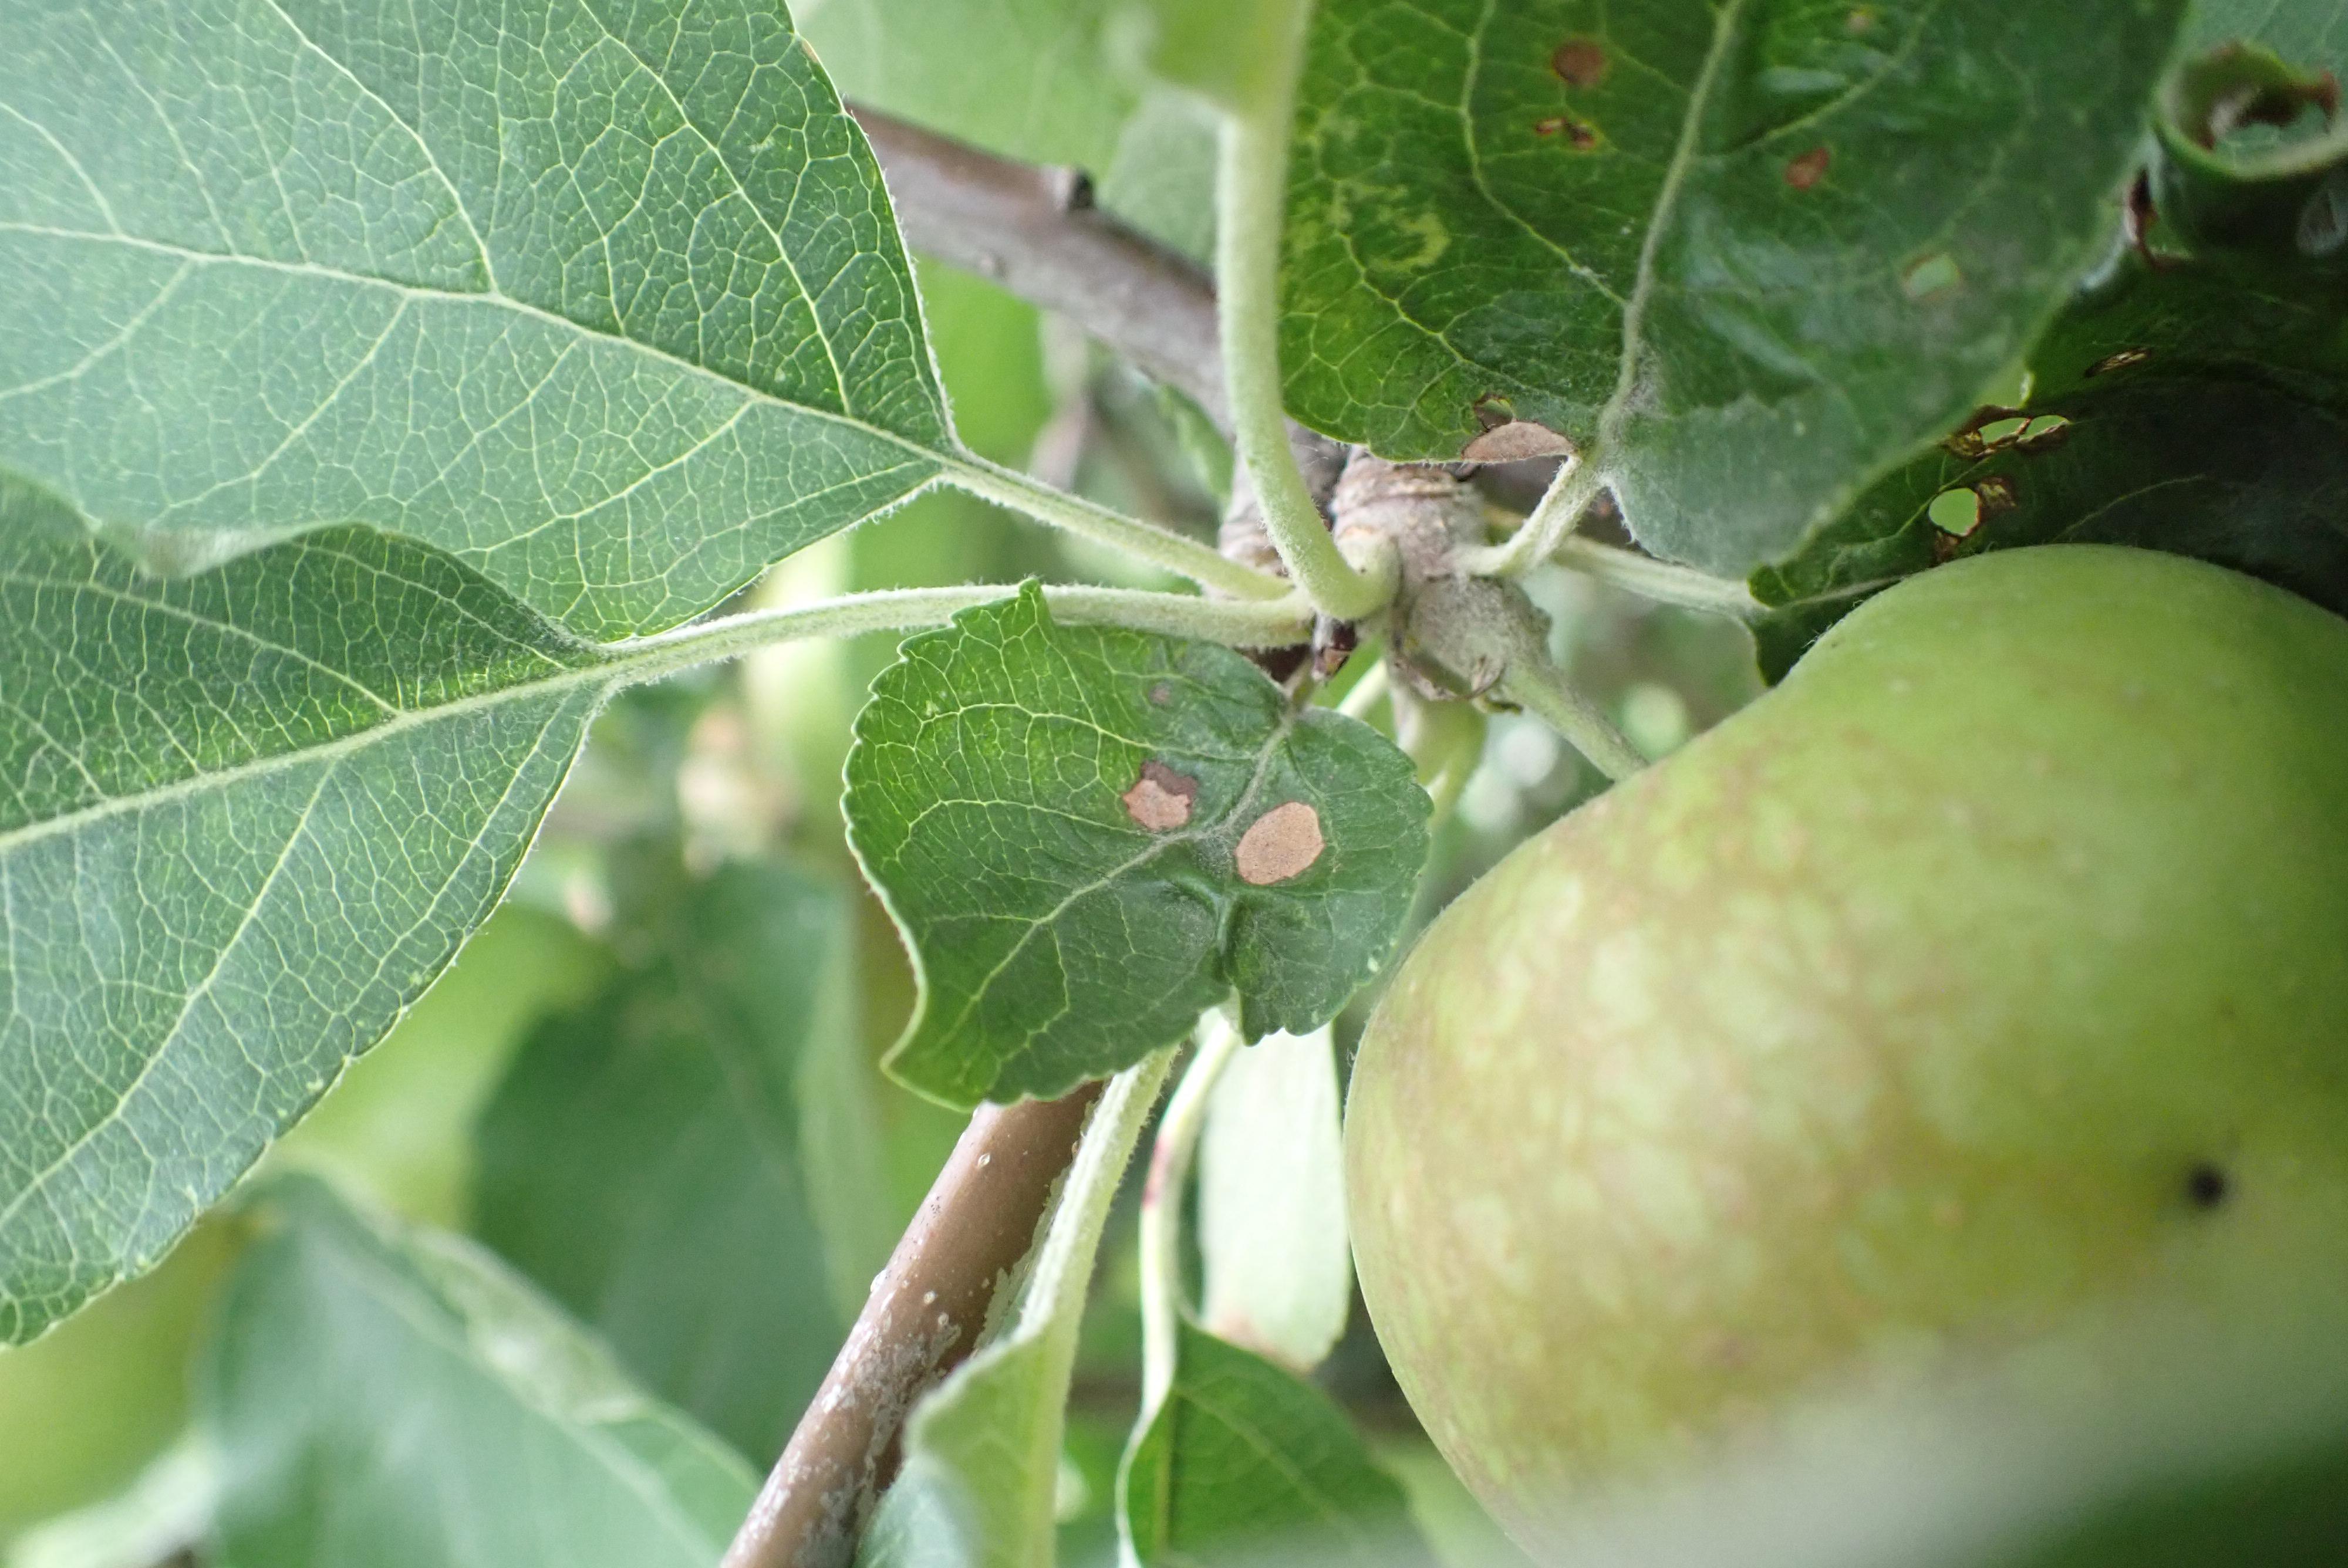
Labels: frog_eye_leaf_spot